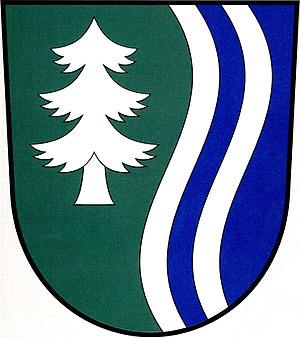
Jedlá est une commune du district de Havlíčkův Brod, dans la région de Vysočina, en République tchèque. Sa population s'élevait à 84 habitants en 2019.